Parviz Tanavoli

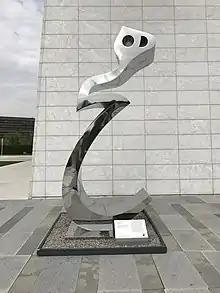
Parviz Tanavoli, Heech, Stainless steel, Agha Khan Museum, Toronto (Canada)

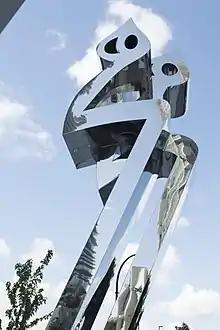
Parviz Tanavoli, Heech Lovers, 5.5 Meters in Stainless steel, Vancouver (Canada)

He is the main figure and the key member of the Saqqakhaneh group of artists who share a common popular aesthetic, according to the scholar Karim Emami. He has been influenced heavily by his country's history and culture, and traditions and has always been fascinated with locksmithing. Tanavoli was once a cultural advisor to the Shahbanu Farah Pahlavi. Tanavoli is known for his "es", three-dimensional representations of the Persian word for 'nothing', . Composed of three Persian characters in the style of nasta'liq, the three letters he, ye and če are combined to produce the word .\